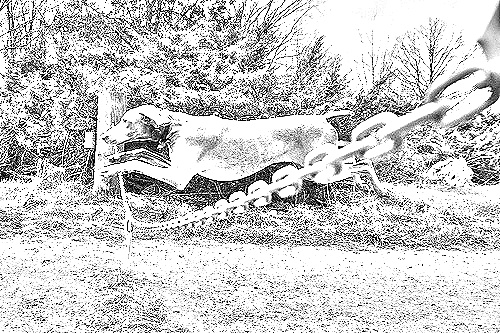
Portrait style: Sketch Portrait